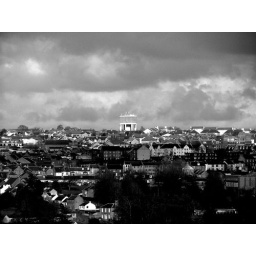
one of the first things of lanark you can see from miles around is our water tower